Joanna Zeiger

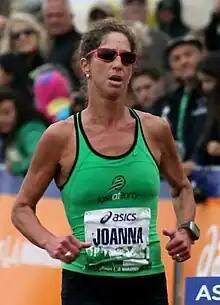
Zeiger in 2013

Joanna Sue Zeiger (born May 4, 1970) is an American triathlete who is the 2008 Ironman 70.3 world champion. Zeiger represented the United States at the 2000 Summer Olympics in triathlon. She's the author of "The Champions Mindset - An Athlete's Guide to Mental Toughness".